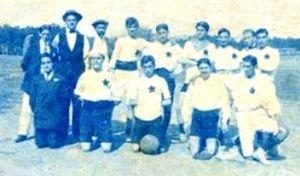
Racing Club de Tunis
Le Racing Club ou RC est un club omnisports disparu, basé à Tunis en Tunisie.